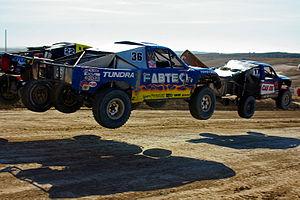
Le Championship Off-Road Racing est un ancien championnat de voitures tout-terrain dans les États-Unis. Il a été créé en 1998 et a fait faillite en 2008. Ses courses ont été retransmise à la télévision.